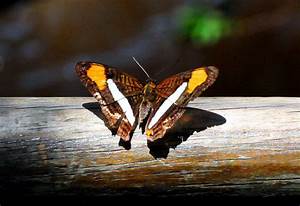
Label: butterfly